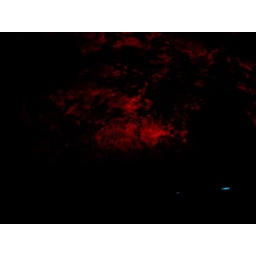
Fluorescent rock in the mine with the lights off and the shortwave black light on.